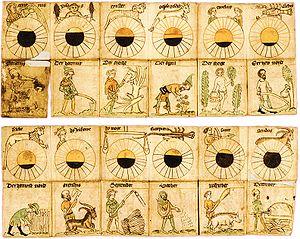
La science du Moyen Âge se réfère à l'étude de la nature durant le Moyen Âge. Cette époque, volontiers présentée comme une longue parenthèse de mille ans entre l'Antiquité et la Renaissance, souffre d'une mauvaise réputation. Alors qu'elle est souvent présentée comme un âge sombre, voire une période d'obscurantisme, elle a en fait vu l'apparition de nombreuses innovations scientifiques et techniques. La science du Moyen Âge comprend les disciplines pratiques, les sciences mathématiques et la philosophie naturelle, encore appelée philosophie première, dans le vocabulaire du Moyen Âge.